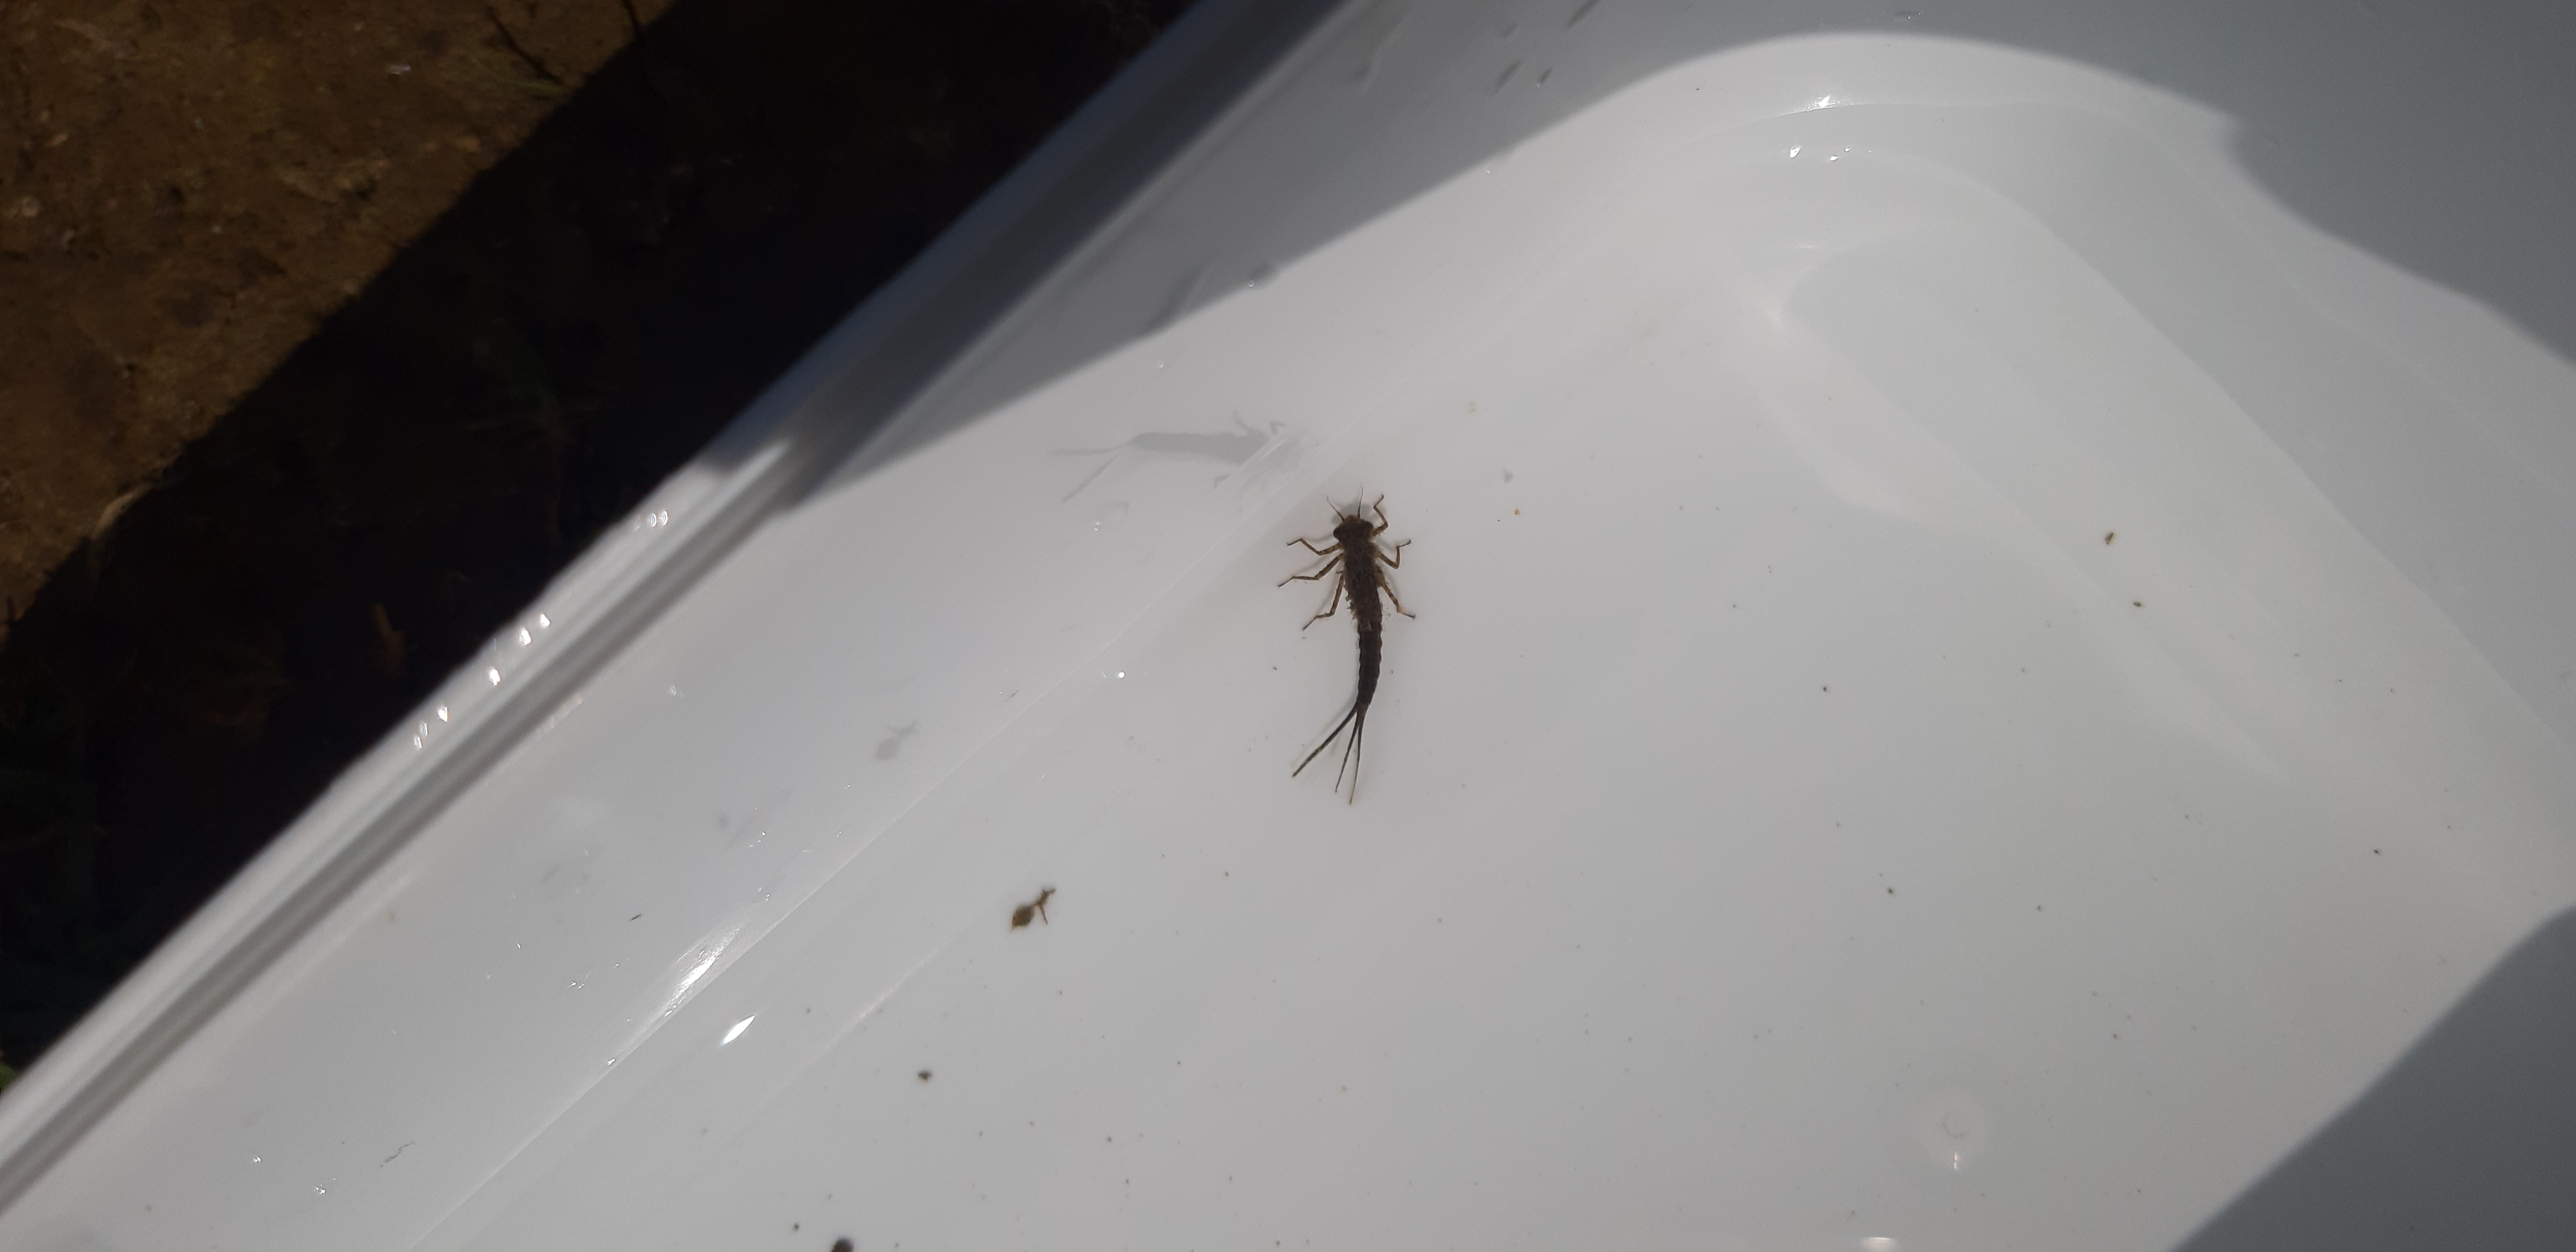
Macroinvertebrate group: damselflies